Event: Nepal Earthquake
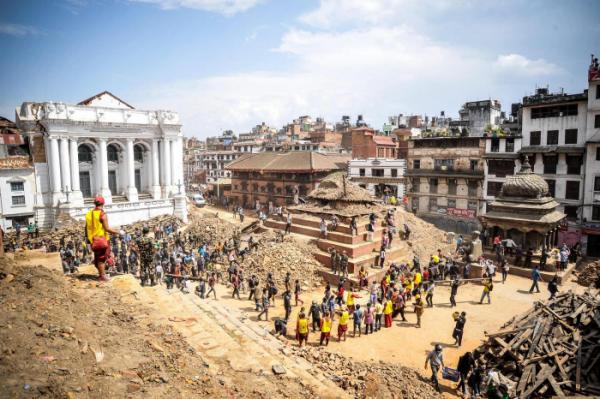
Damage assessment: damage